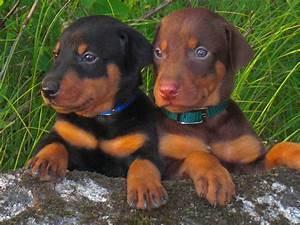
dog